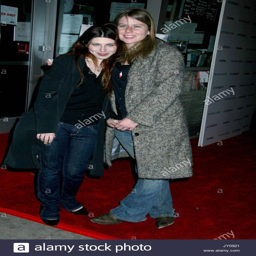
actor and model at the premiere